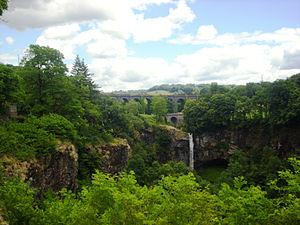
LA CHUTE DE L'AUZE DANS SON CADRE NATUREL
Le Mauriacois est un pays traditionnel de France situé en Auvergne, à l'ouest du Massif central, dans le département du Cantal. C’est la ville de Mauriac qui a donné son nom à cette région.
L'Auze est une rivière française du Massif central dont le cours est intégralement situé dans le département du Cantal.
Salins est une commune française située dans le département du Cantal, en région Auvergne-Rhône-Alpes.